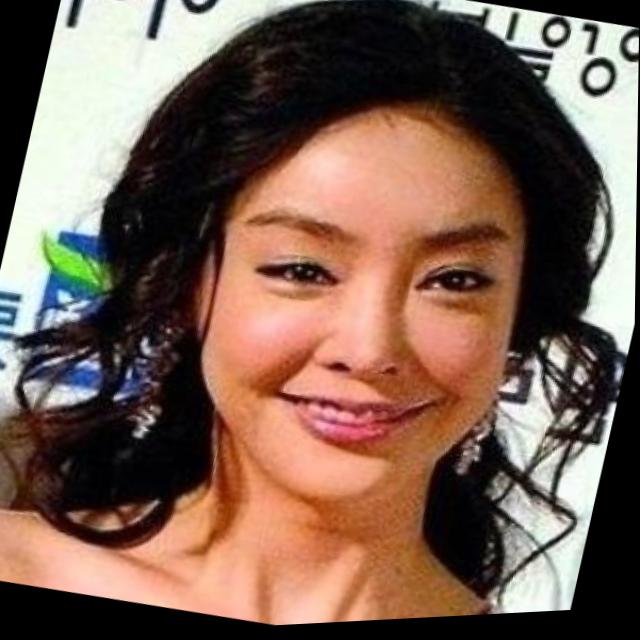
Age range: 21-44